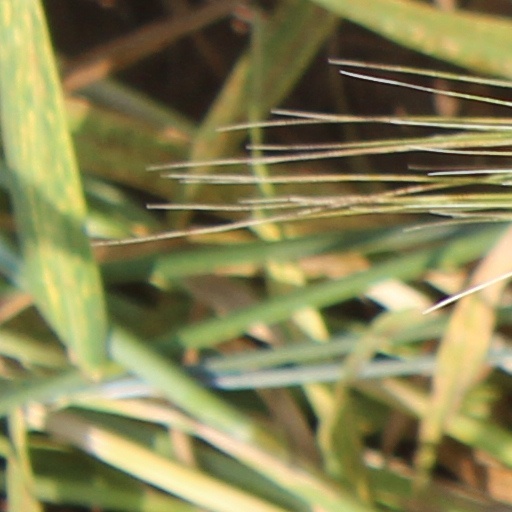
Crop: wheat